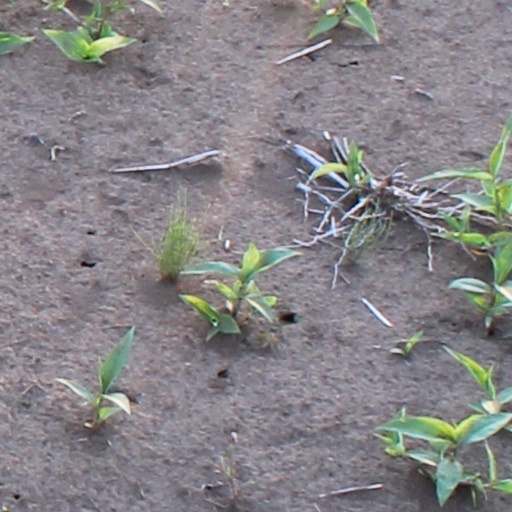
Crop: wheat